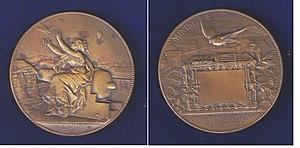
Charles Jean Marie Degeorge, né le 31 mars 1837 à Lyon et mort le 2 novembre 1888 à Paris, est un sculpteur et médailleur français.
Durant la guerre de 1870, particulièrement à l'occasion du siège de Paris des pigeons voyageurs ont été utilisés par les Français pour communiquer à l'insu de l'occupant prussien.